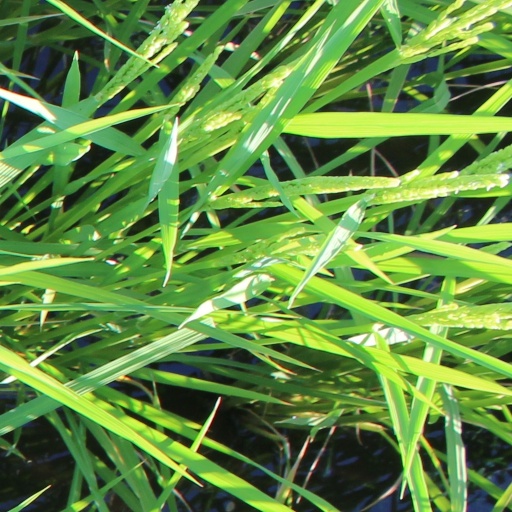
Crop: rice